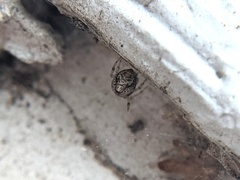
Species: Parasteatoda_tepidariorum